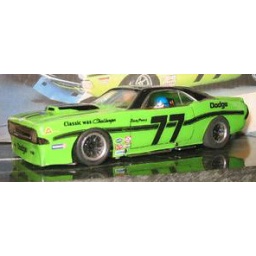
Paint by Gordon - Boss Bodies clear 1/32 scale slot car body on TSRF chassis